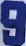
Number: 9